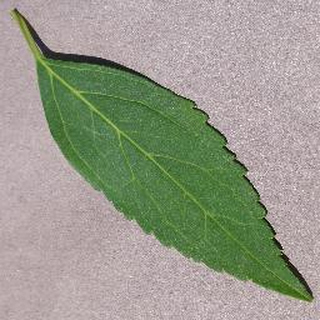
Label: healthy_cherry